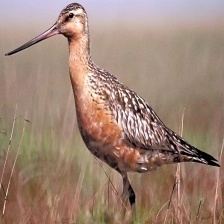
Species: BAR-TAILED GODWIT
Scientific name: LIMOSA LAPPONICA